Maleficent (film)

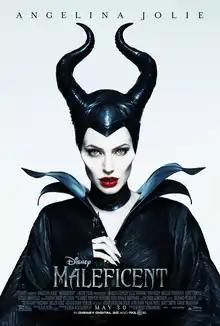
Theatrical release poster

Maleficent is a 2014 American fantasy film starring Angelina Jolie as the title character in a live-action retelling of her villainous role in Walt Disney's 1959 animated film "Sleeping Beauty", itself an adaptation of the 1697 fairy tale. The film was directed by Robert Stromberg and written by Linda Woolverton. It also stars Sharlto Copley, Elle Fanning, Sam Riley, Imelda Staunton, Juno Temple, and Lesley Manville.